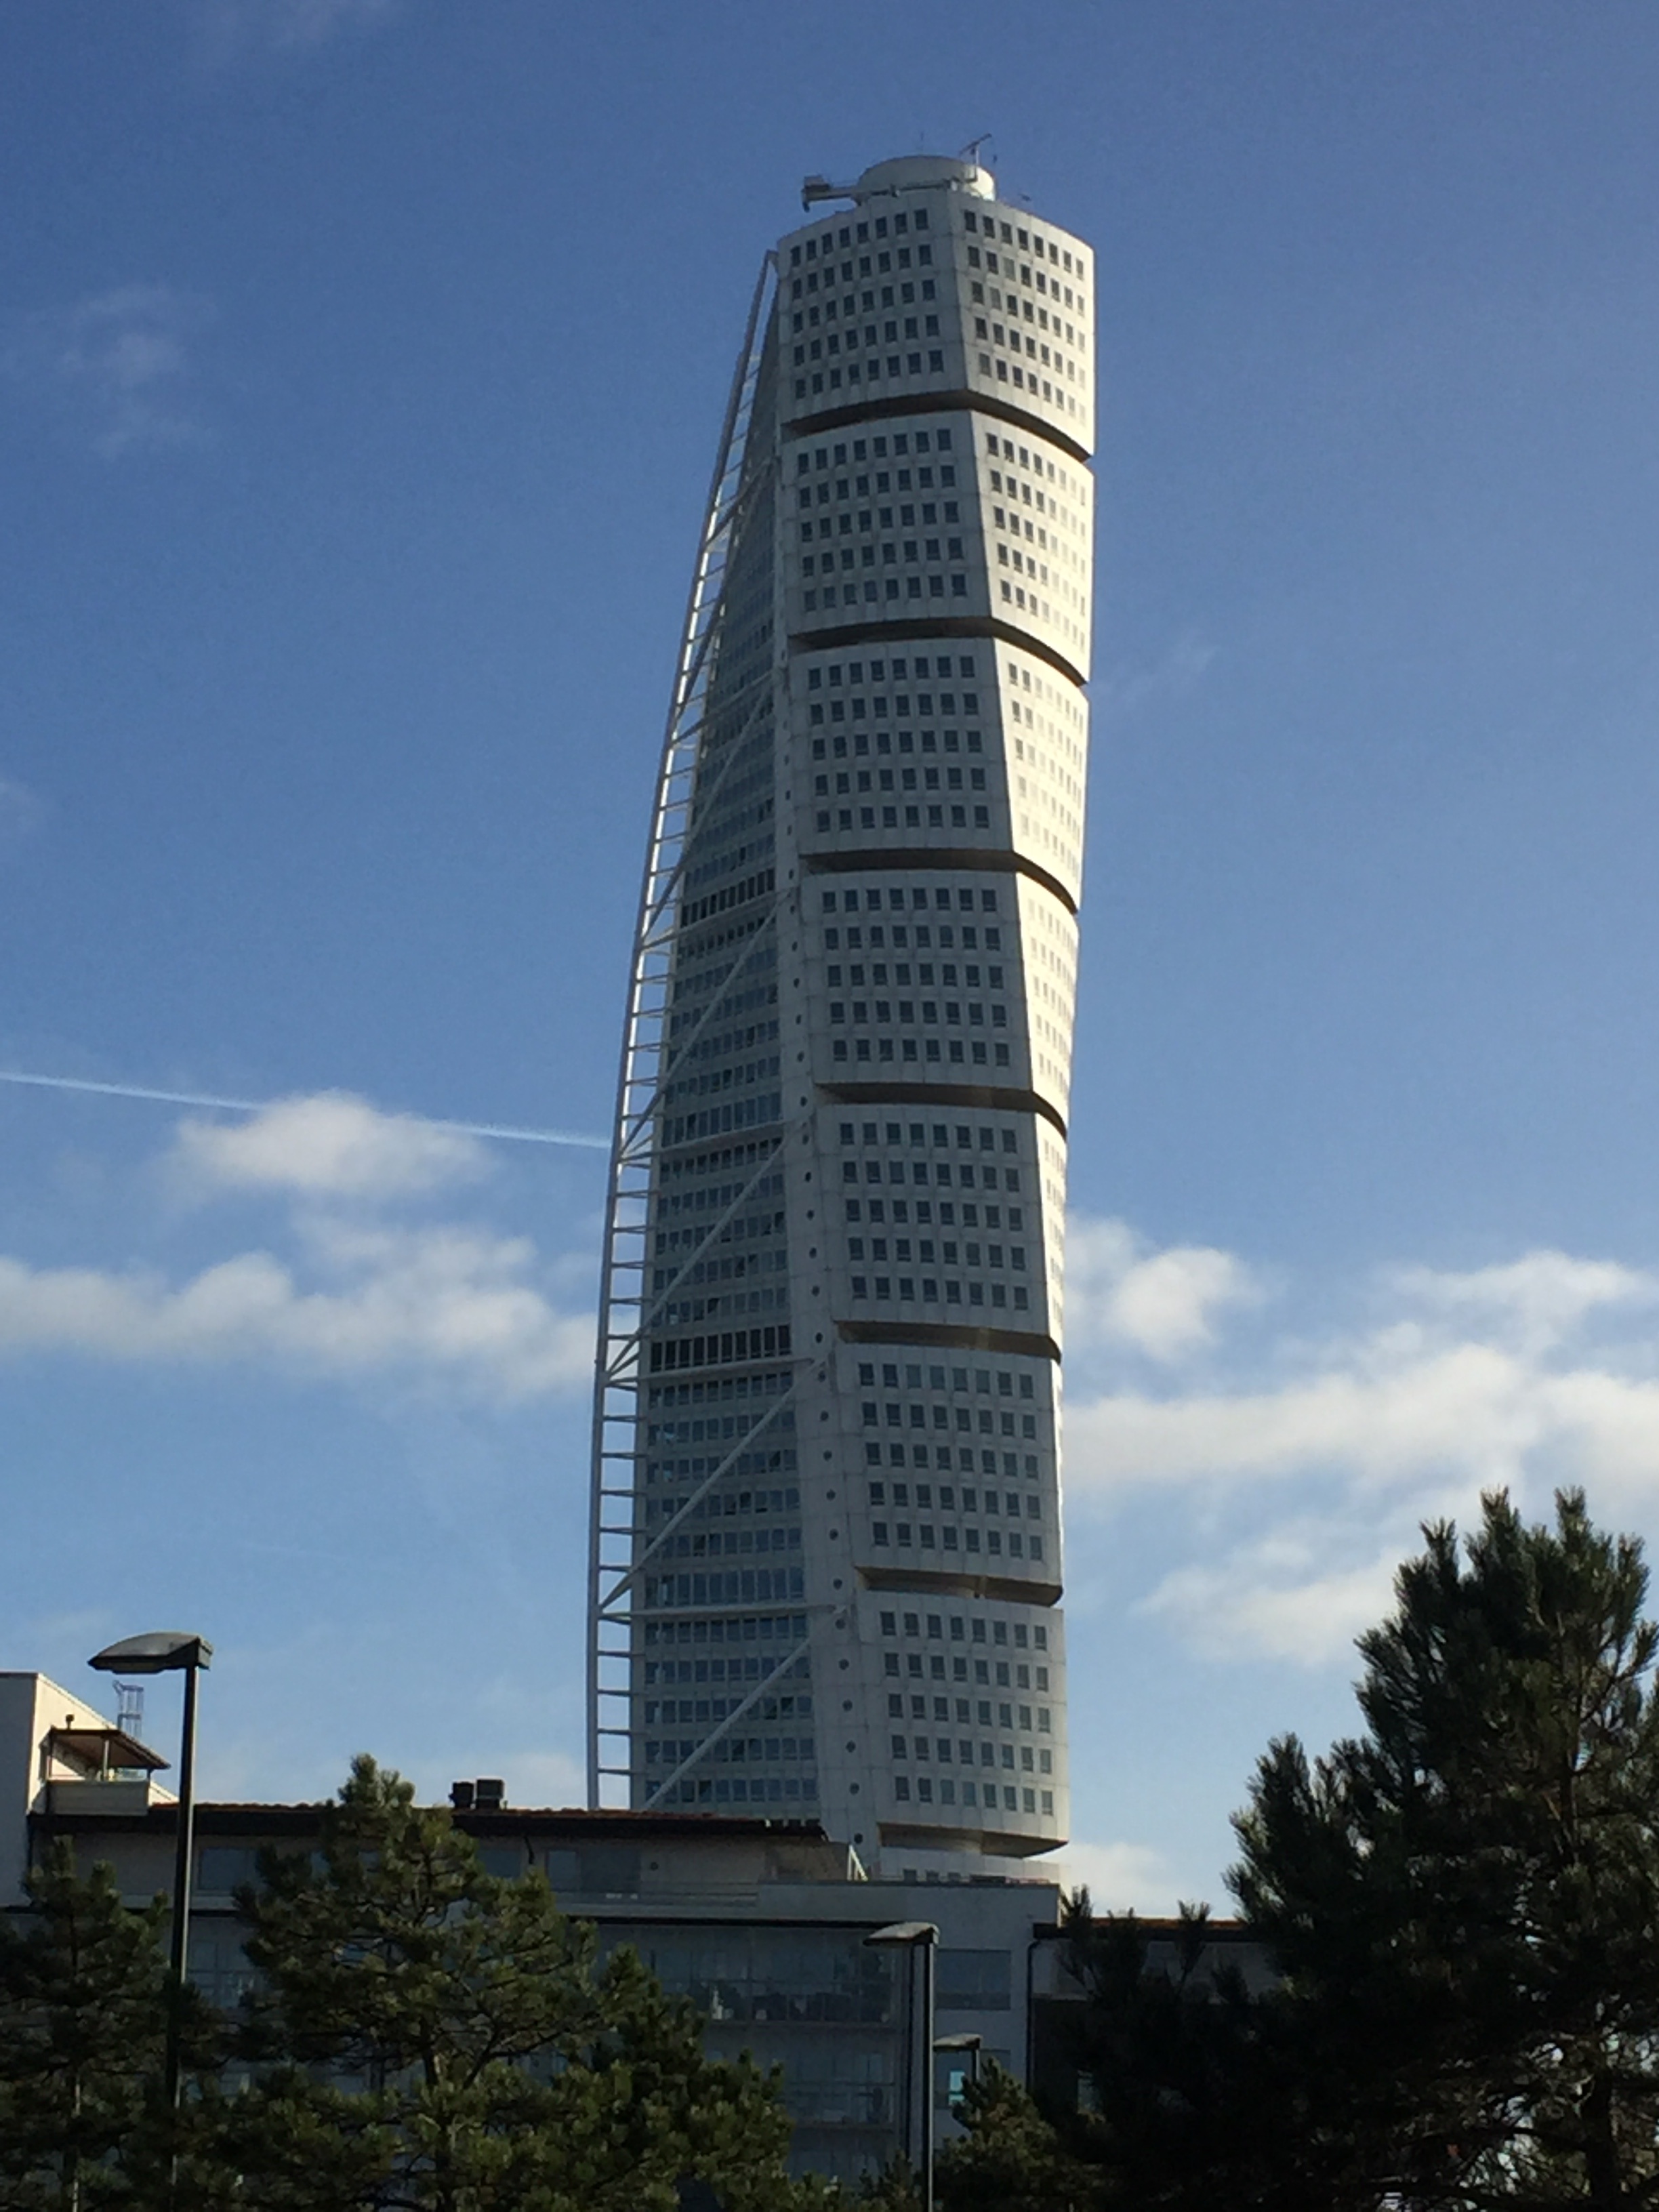
architecture, skyscraper, downtown, tower, landmark, facade, tower block, sweden, condominium, malmo, turning torso, metropolitan area